2006 United States House of Representatives elections in Washington

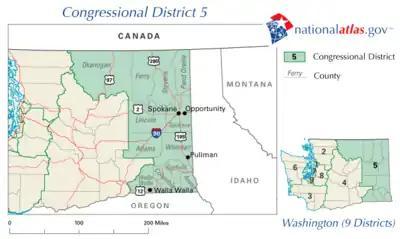

Like neighboring Congressman Hastings, incumbent Republican Congresswoman Cathy McMorris Rodgers faced a surprisingly strong challenge from Democratic nominee Peter J. Goldmark in her conservative, Eastern Washington district. Though Rodgers ultimately edged Goldmark out by a comfortable margin, the race got close enough for CQ Politics to change its rating on the race to Republican Favored from Safe Republican.